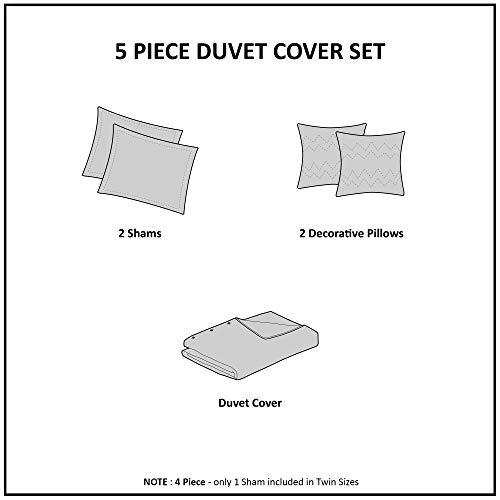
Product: Intelligent Design Senna Teen Girls Duvet Cover Set King/Cal King Size - Black, Damask – 5 Piece Duvet Covers Bedding Sets – Ultra Soft Microfiber Girls Bedding Bed Sets
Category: Home & Kitchen | Bedding | Kids' Bedding | Duvet Covers & Sets | Duvet Cover Sets
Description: Set includeds: 1 duvet cover, 2 King shams, 2 decorative pillows.
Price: $64.99
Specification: ProductDimensions:104x90x0.5inches|ItemWeight:5.36pounds|ShippingWeight:6.25pounds(Viewshippingratesandpolicies)|Manufacturer:IntelligentDesign|ASIN:B00ZHN519U|Itemmodelnumber:ID12-498